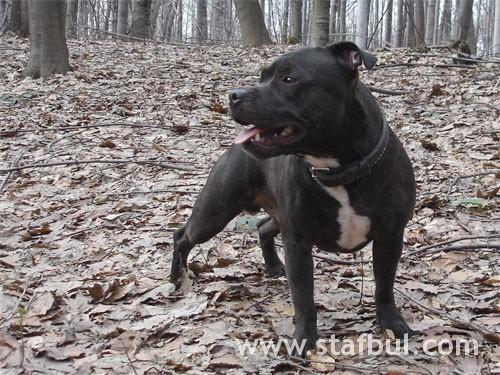
Staffordshire_bullterrier